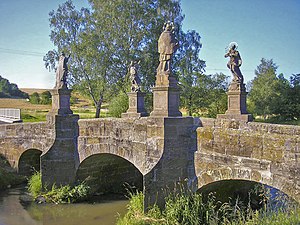
Ebern / Bydele
Den historiske bro over Baunach ved Frickendorf
Ebern er en by i Landkreis Haßberge i Regierungsbezirk Unterfranken i den tyske delstat Bayern. Den er en administrationsby for Verwaltungsgemeinschaft Ebern, som derudover består af kommunerne Pfarrweisach og Rentweinsdorf. Den velbevarede gamle bydel er stadig omgivet af store dele af den stærke befæstning fra middelalderen.